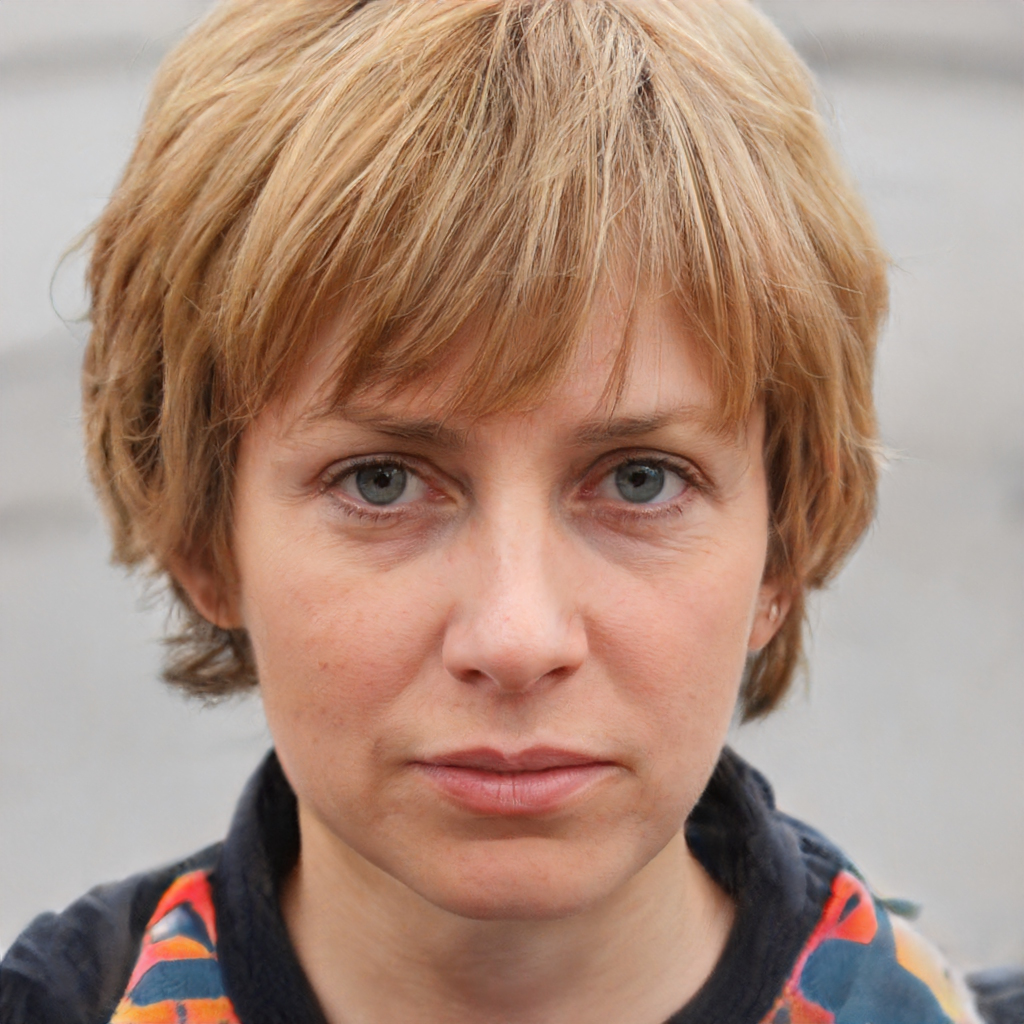
Gender: Female